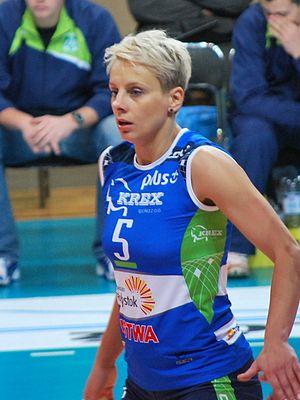
Joanna Szeszko est une ancienne joueuse de volley-ball polonaise. Elle mesure 1,83 m et jouait au poste de réceptionneuse-attaquante. Elle a totalisé 14 sélections en équipe de Pologne.